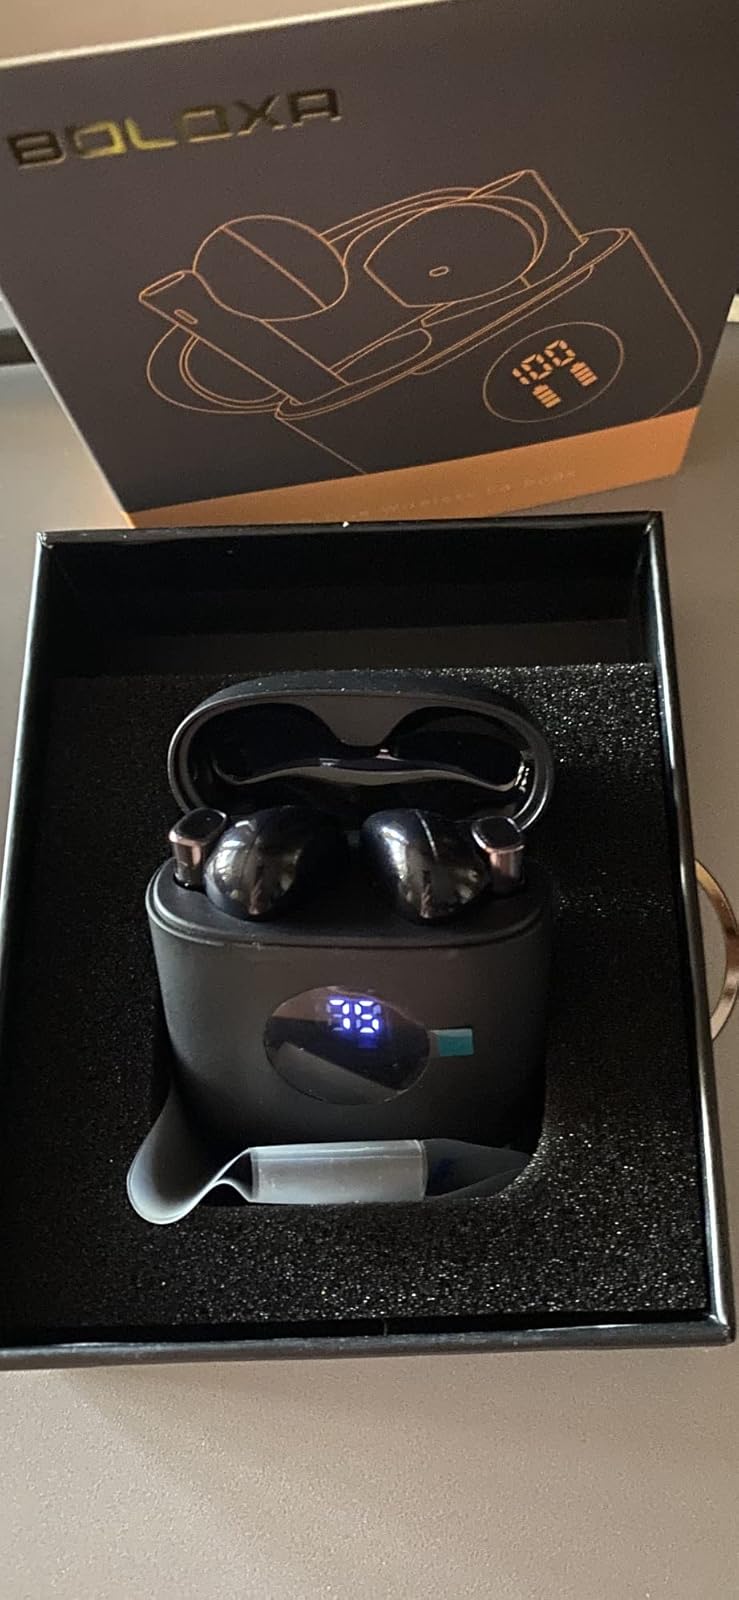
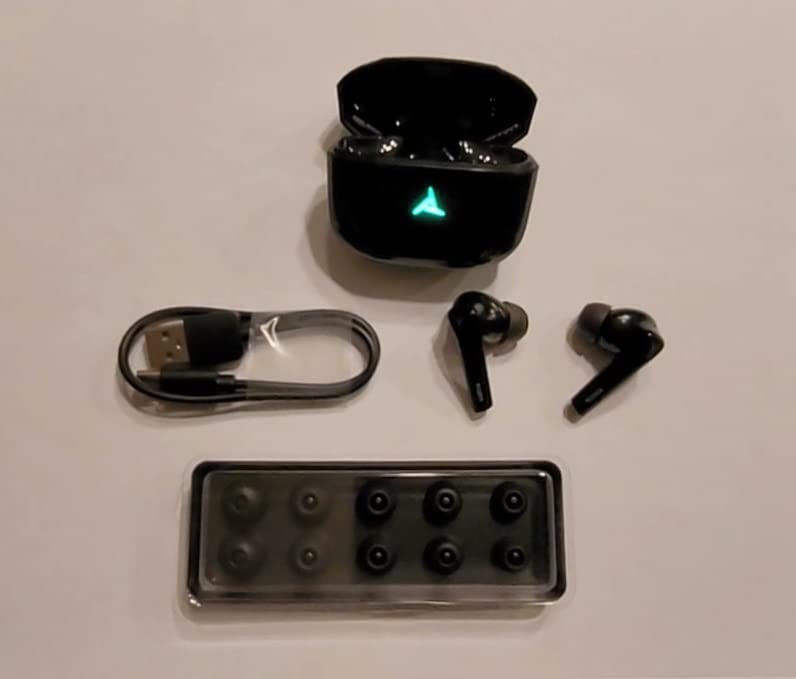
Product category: earbuds
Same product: no